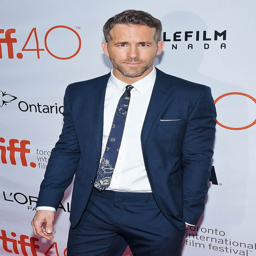
actor at the festival premiere of film